Chris Chester (American football)

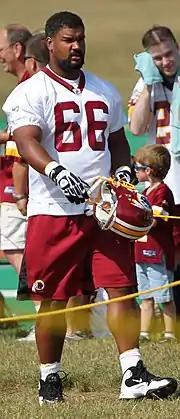
Chester with the Washington Redskins in 2011

Christopher Sean Chester (born January 12, 1983) is an American former professional football player who was a guard in the National Football League (NFL). He played college football for the Oklahoma Sooners and was selected by the Baltimore Ravens in the second round of the 2006 NFL draft. He also played for the Washington Redskins and Atlanta Falcons.